Serhiy Bessarab

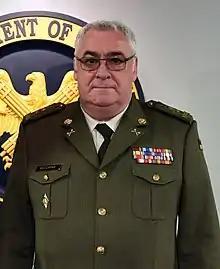
Bessarab in 2018

Serhiy Borysovych Bessarab (born 13 November 1955) is a Soviet and Ukrainian lieutenant general. He served as a troop commander of the Territorial Directorate "North" (2005–2007), the First Deputy Commander of the Ukrainian Ground Forces (2012–2015), and the Deputy Chief of the General Staff of the Ukrainian Armed Forces (2015–2020). On 4 March 2020, he was appointed as the Minister for Veterans Affairs of Ukraine in the Shmyhal Government. He resigned due to ill health on 16 December 2020.